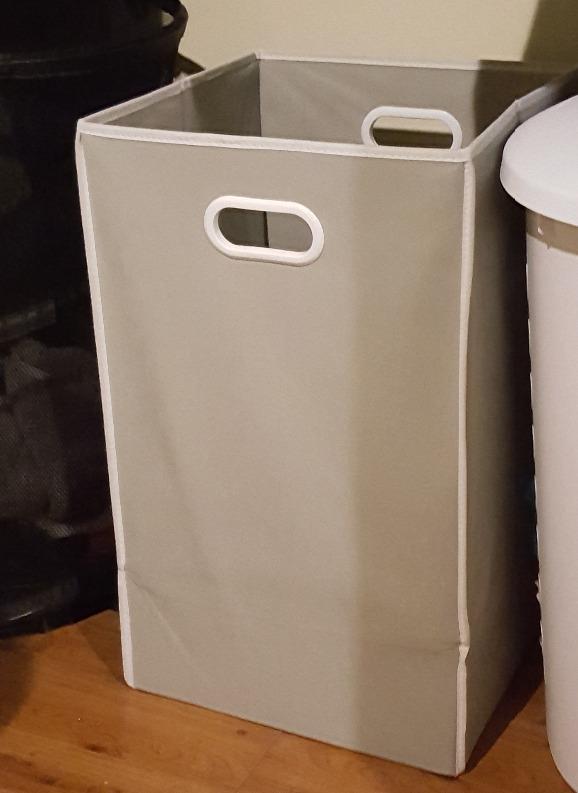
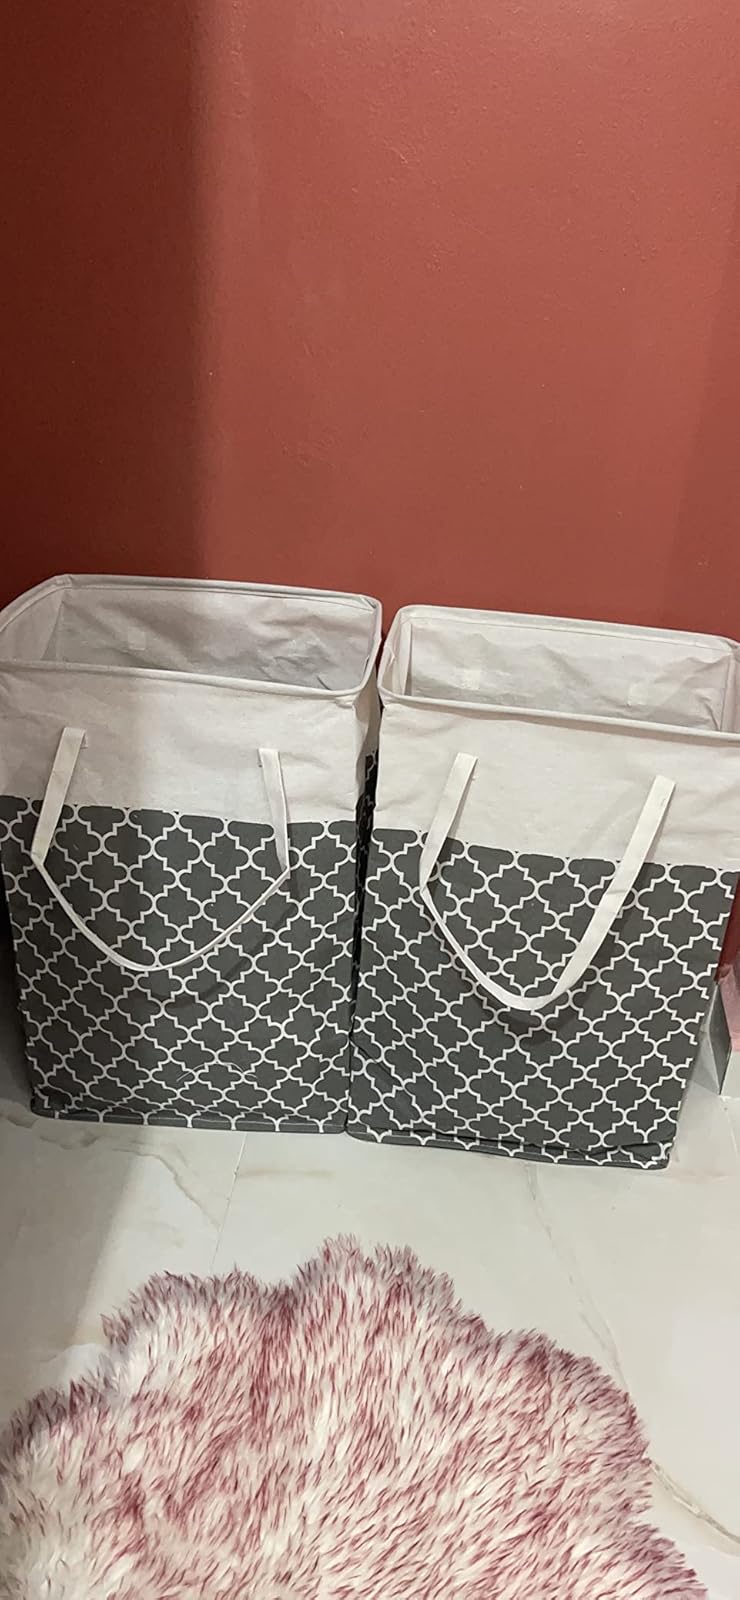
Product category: items_hamper
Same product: no